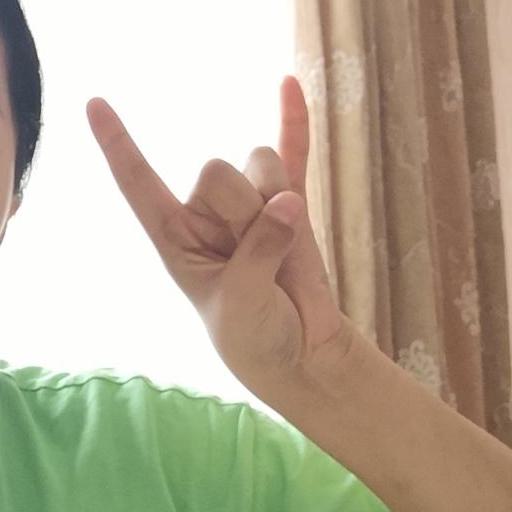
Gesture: rock